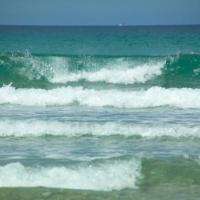
Weather: sun or clear